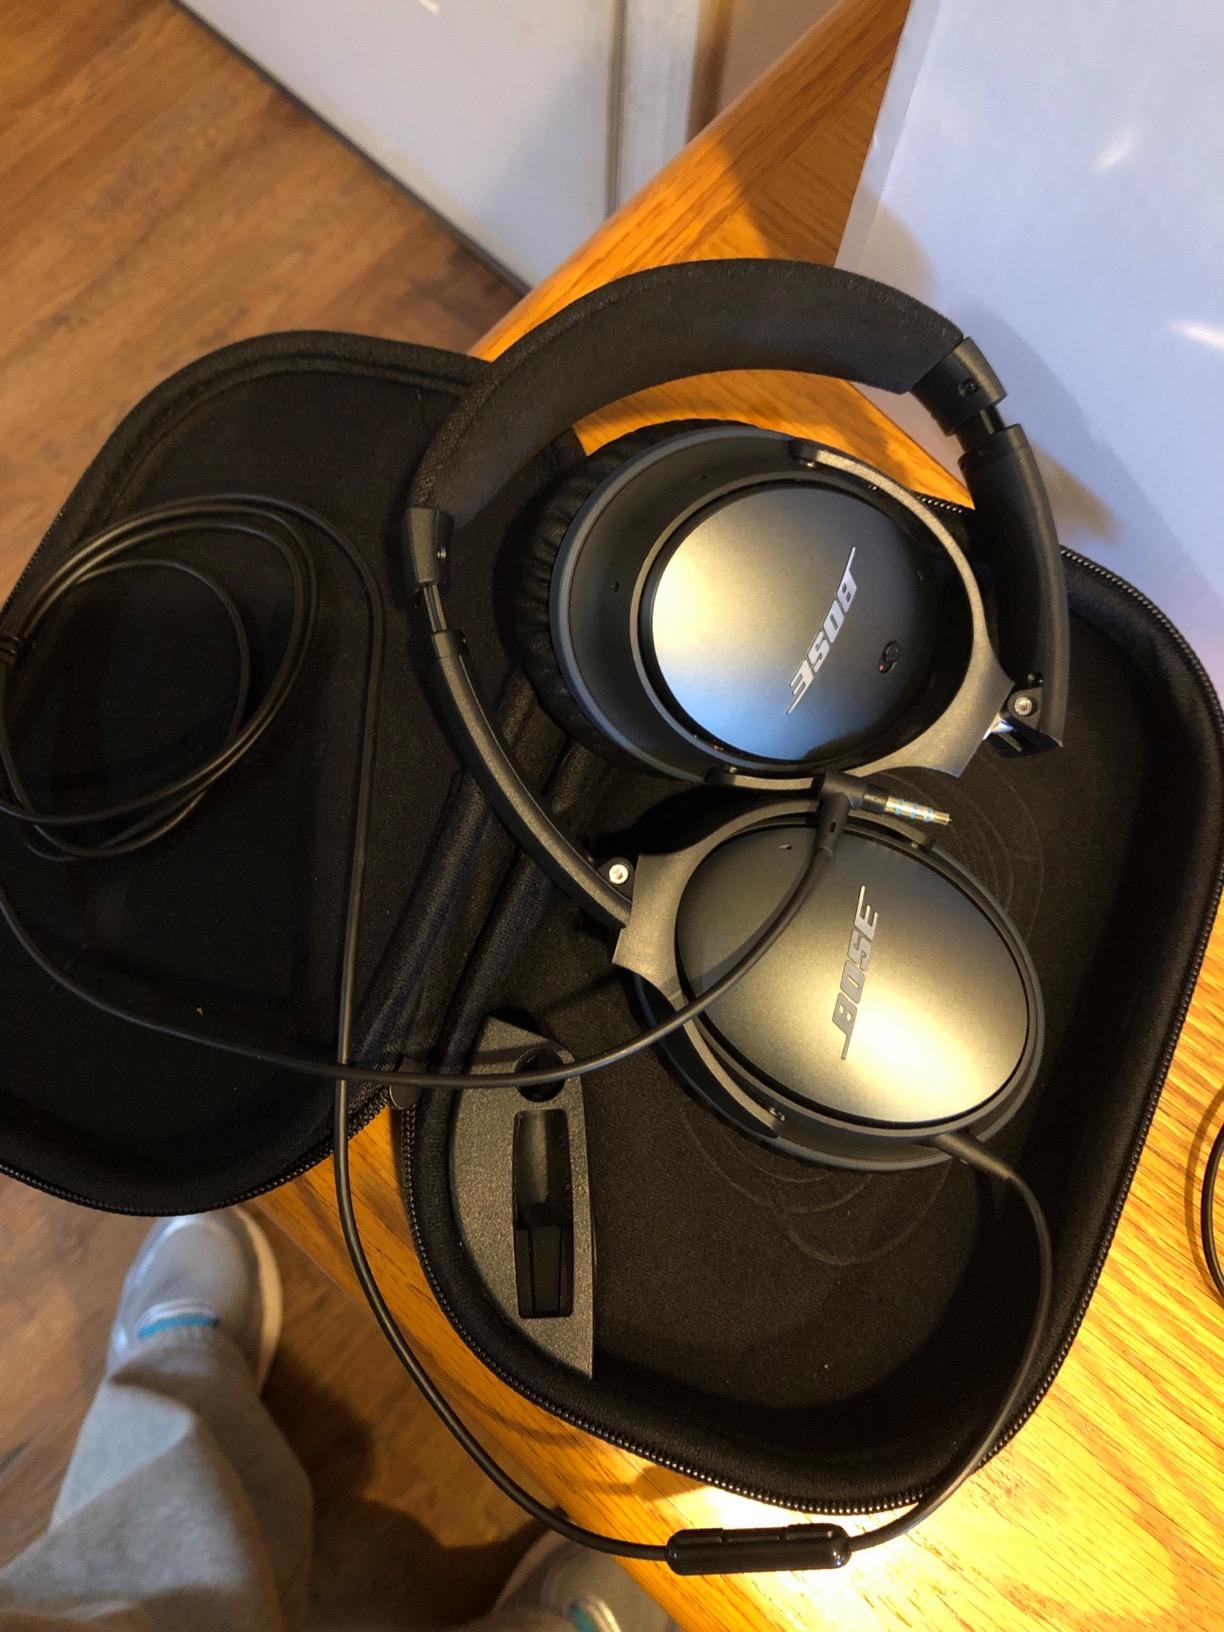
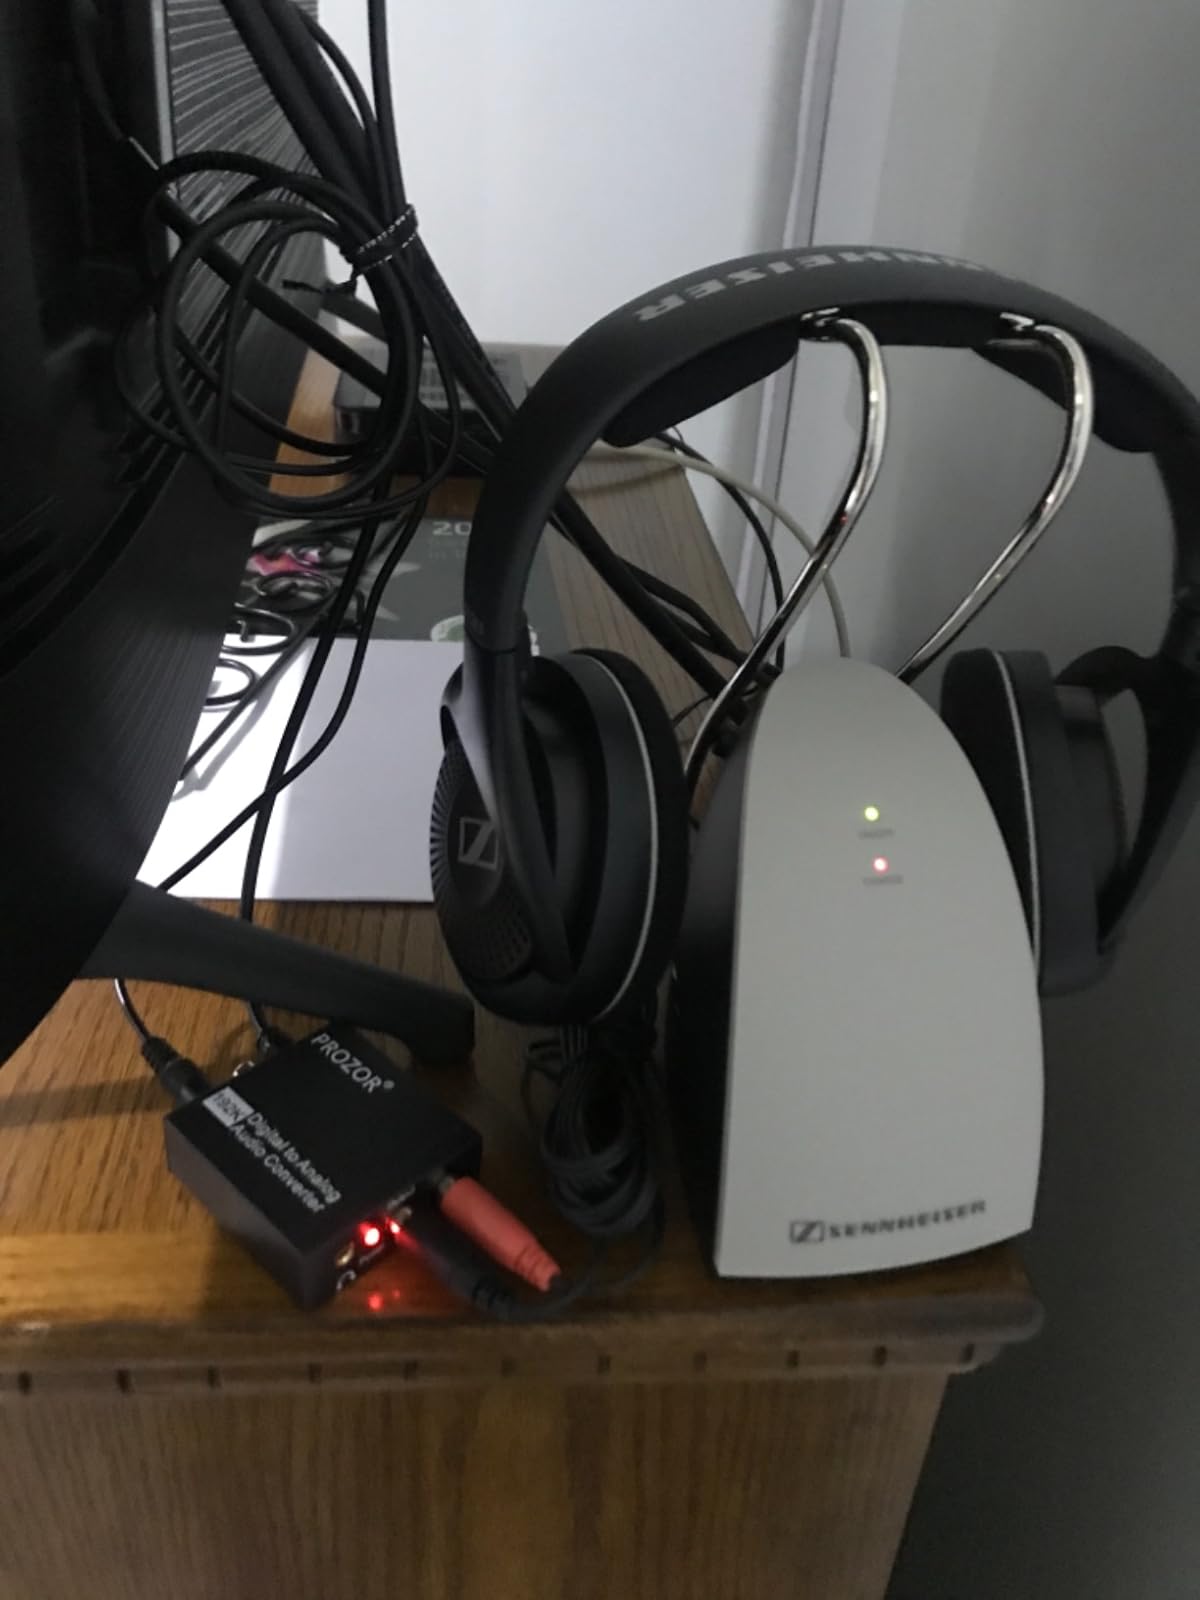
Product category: headphones
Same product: no